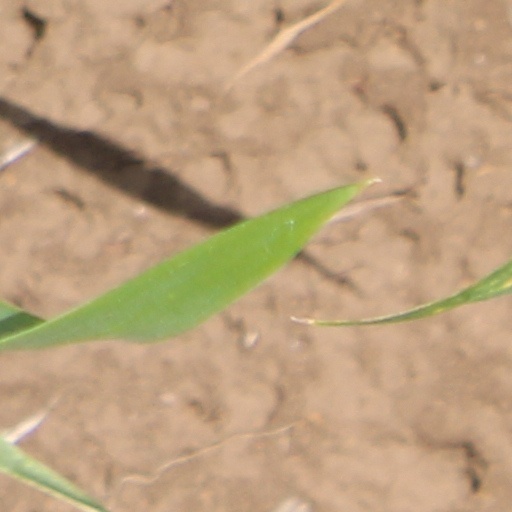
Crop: wheat